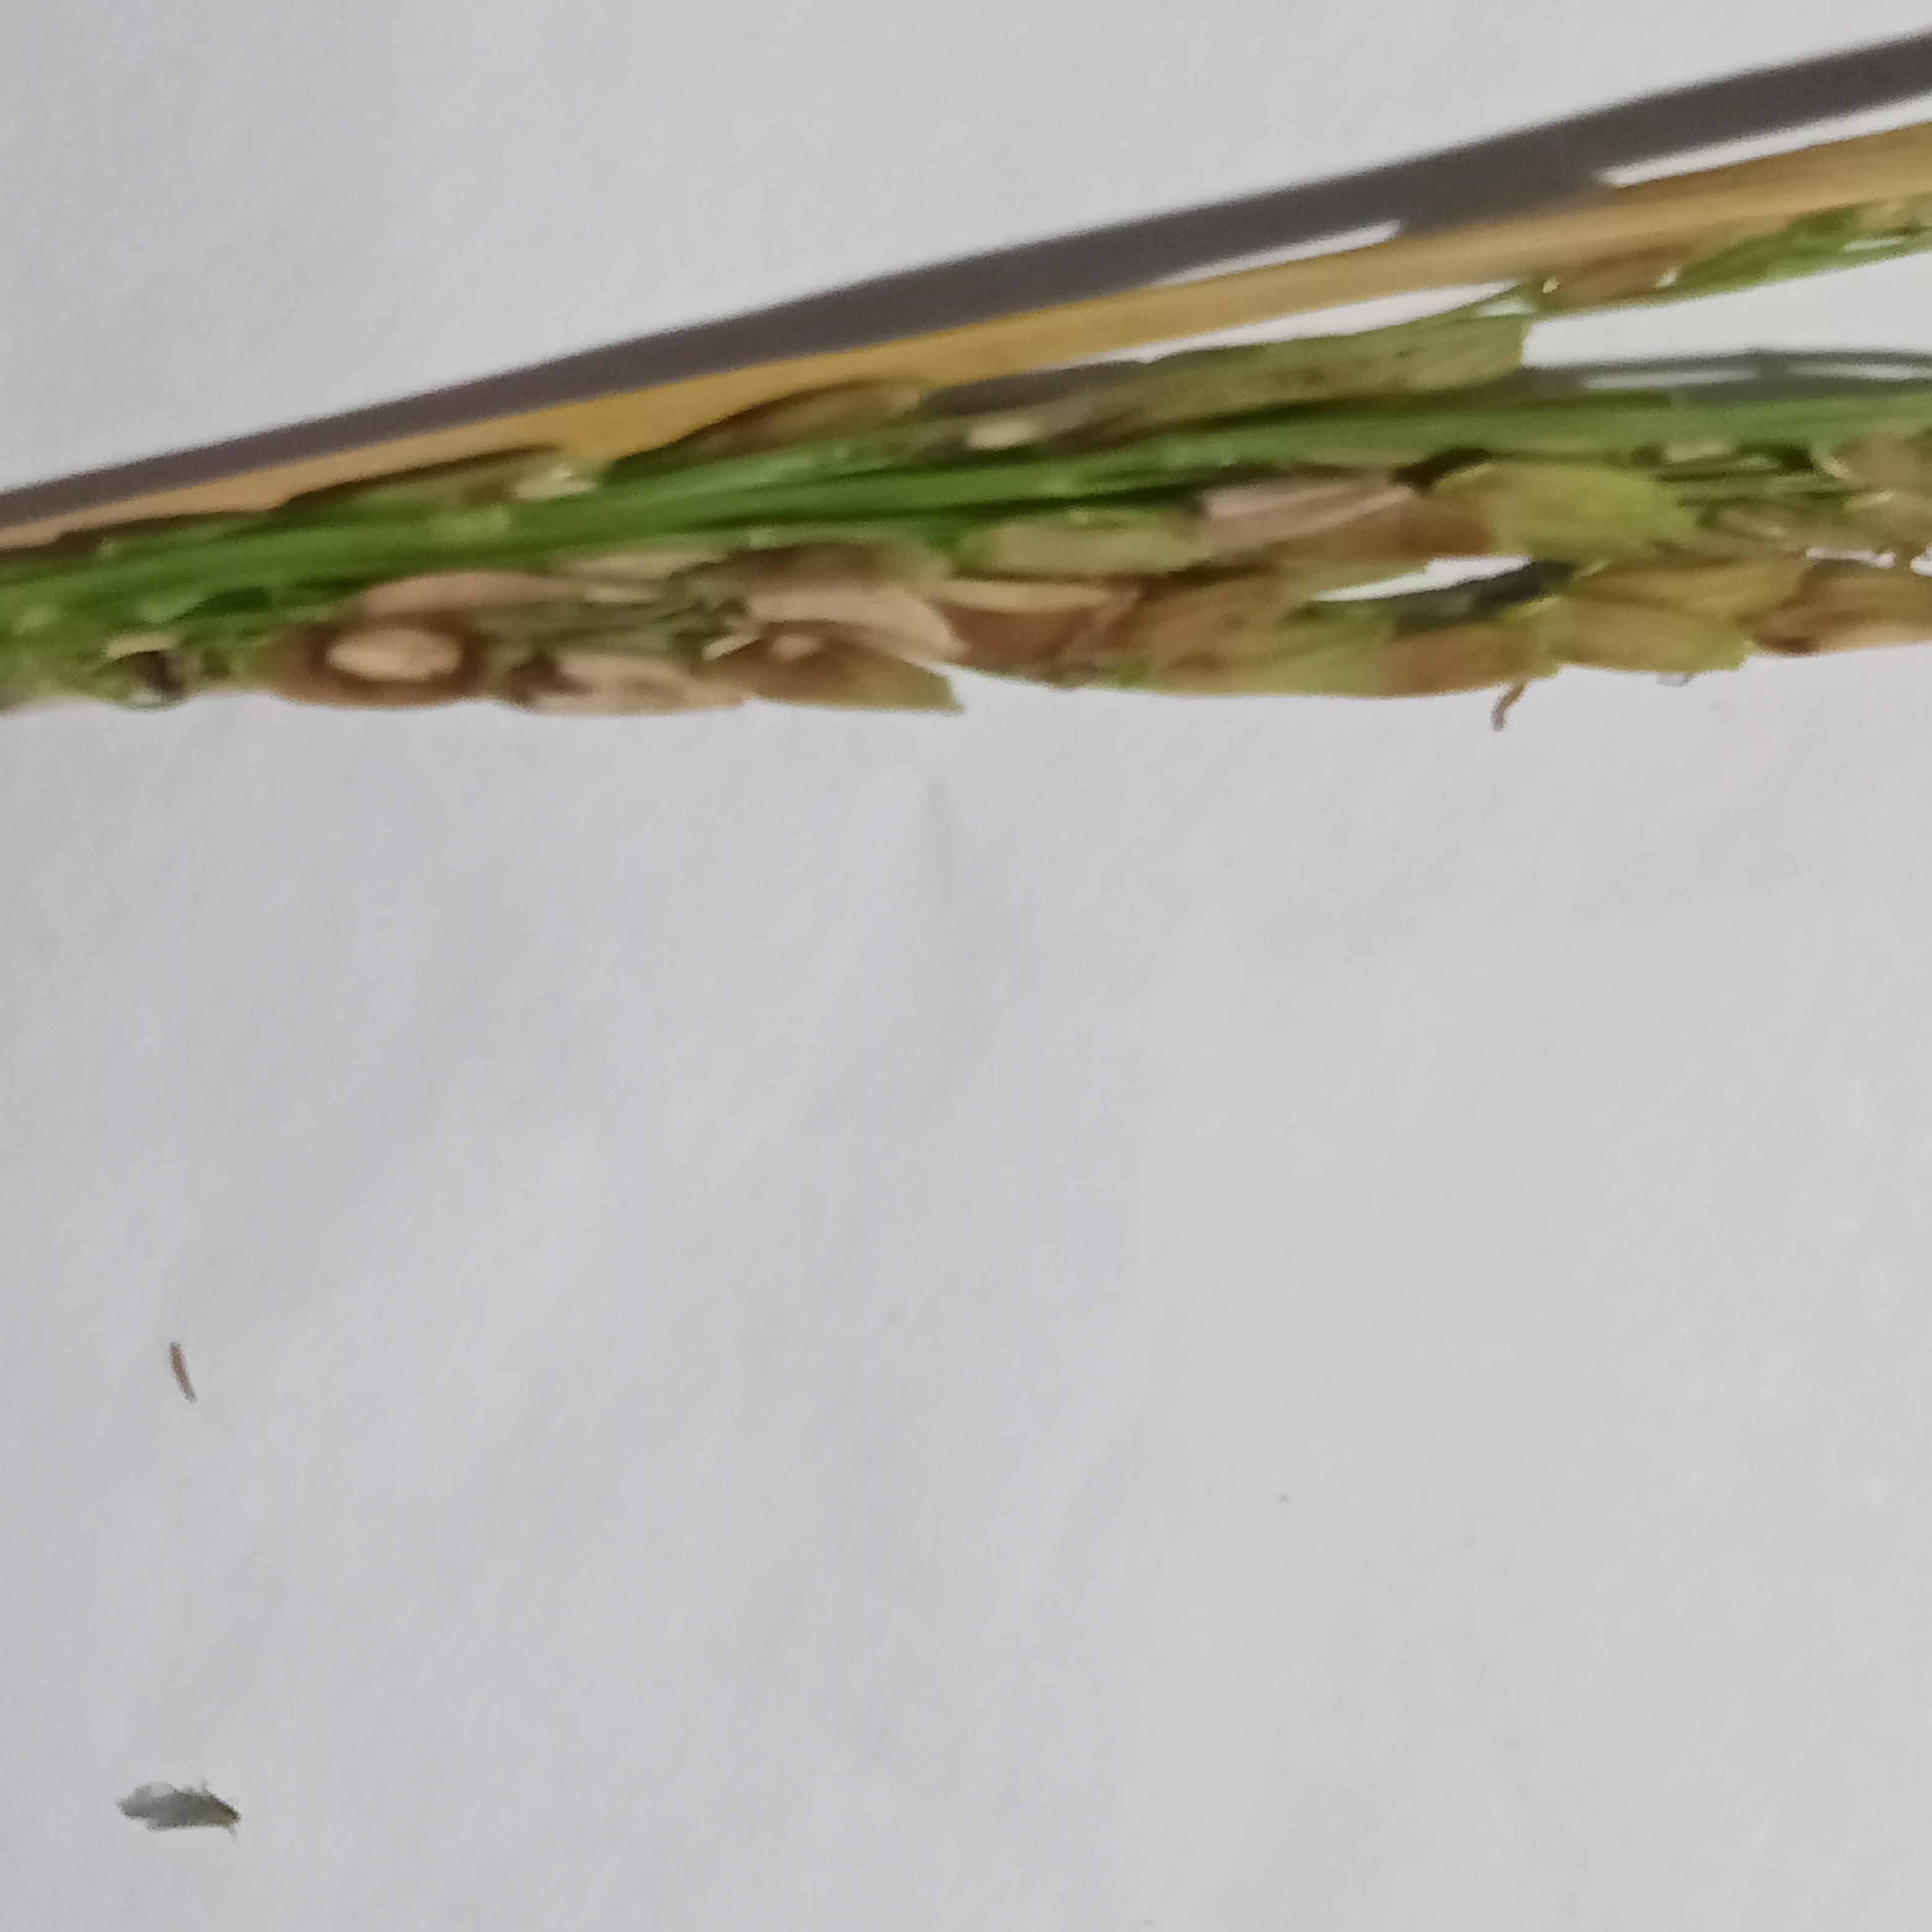
Label: Rice___Neck_Blast